Allied landing craft in World War II

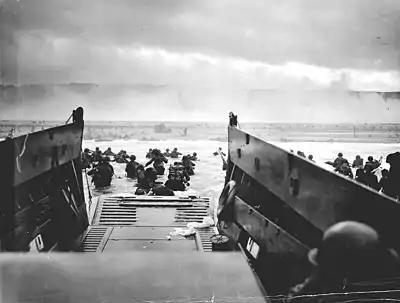
Omaha Beach, 6 June 1944. View from inside the LCM barge

During World War II, the Allies faced an unprecedented challenge with numerous landing operations required both in the Pacific and Europe. This necessitated the design and construction of various landing, supply, and support craft. According to incomplete and imprecise data, thousands of landing craft were built for these operations during the war. The most numerous were assault vehicles (over 20,000 LCA, over 14,000 LVT(1-4) Amtrac, and over 12,000 LCM(1-7)) and Infantry Landing Craft (over 12,000).